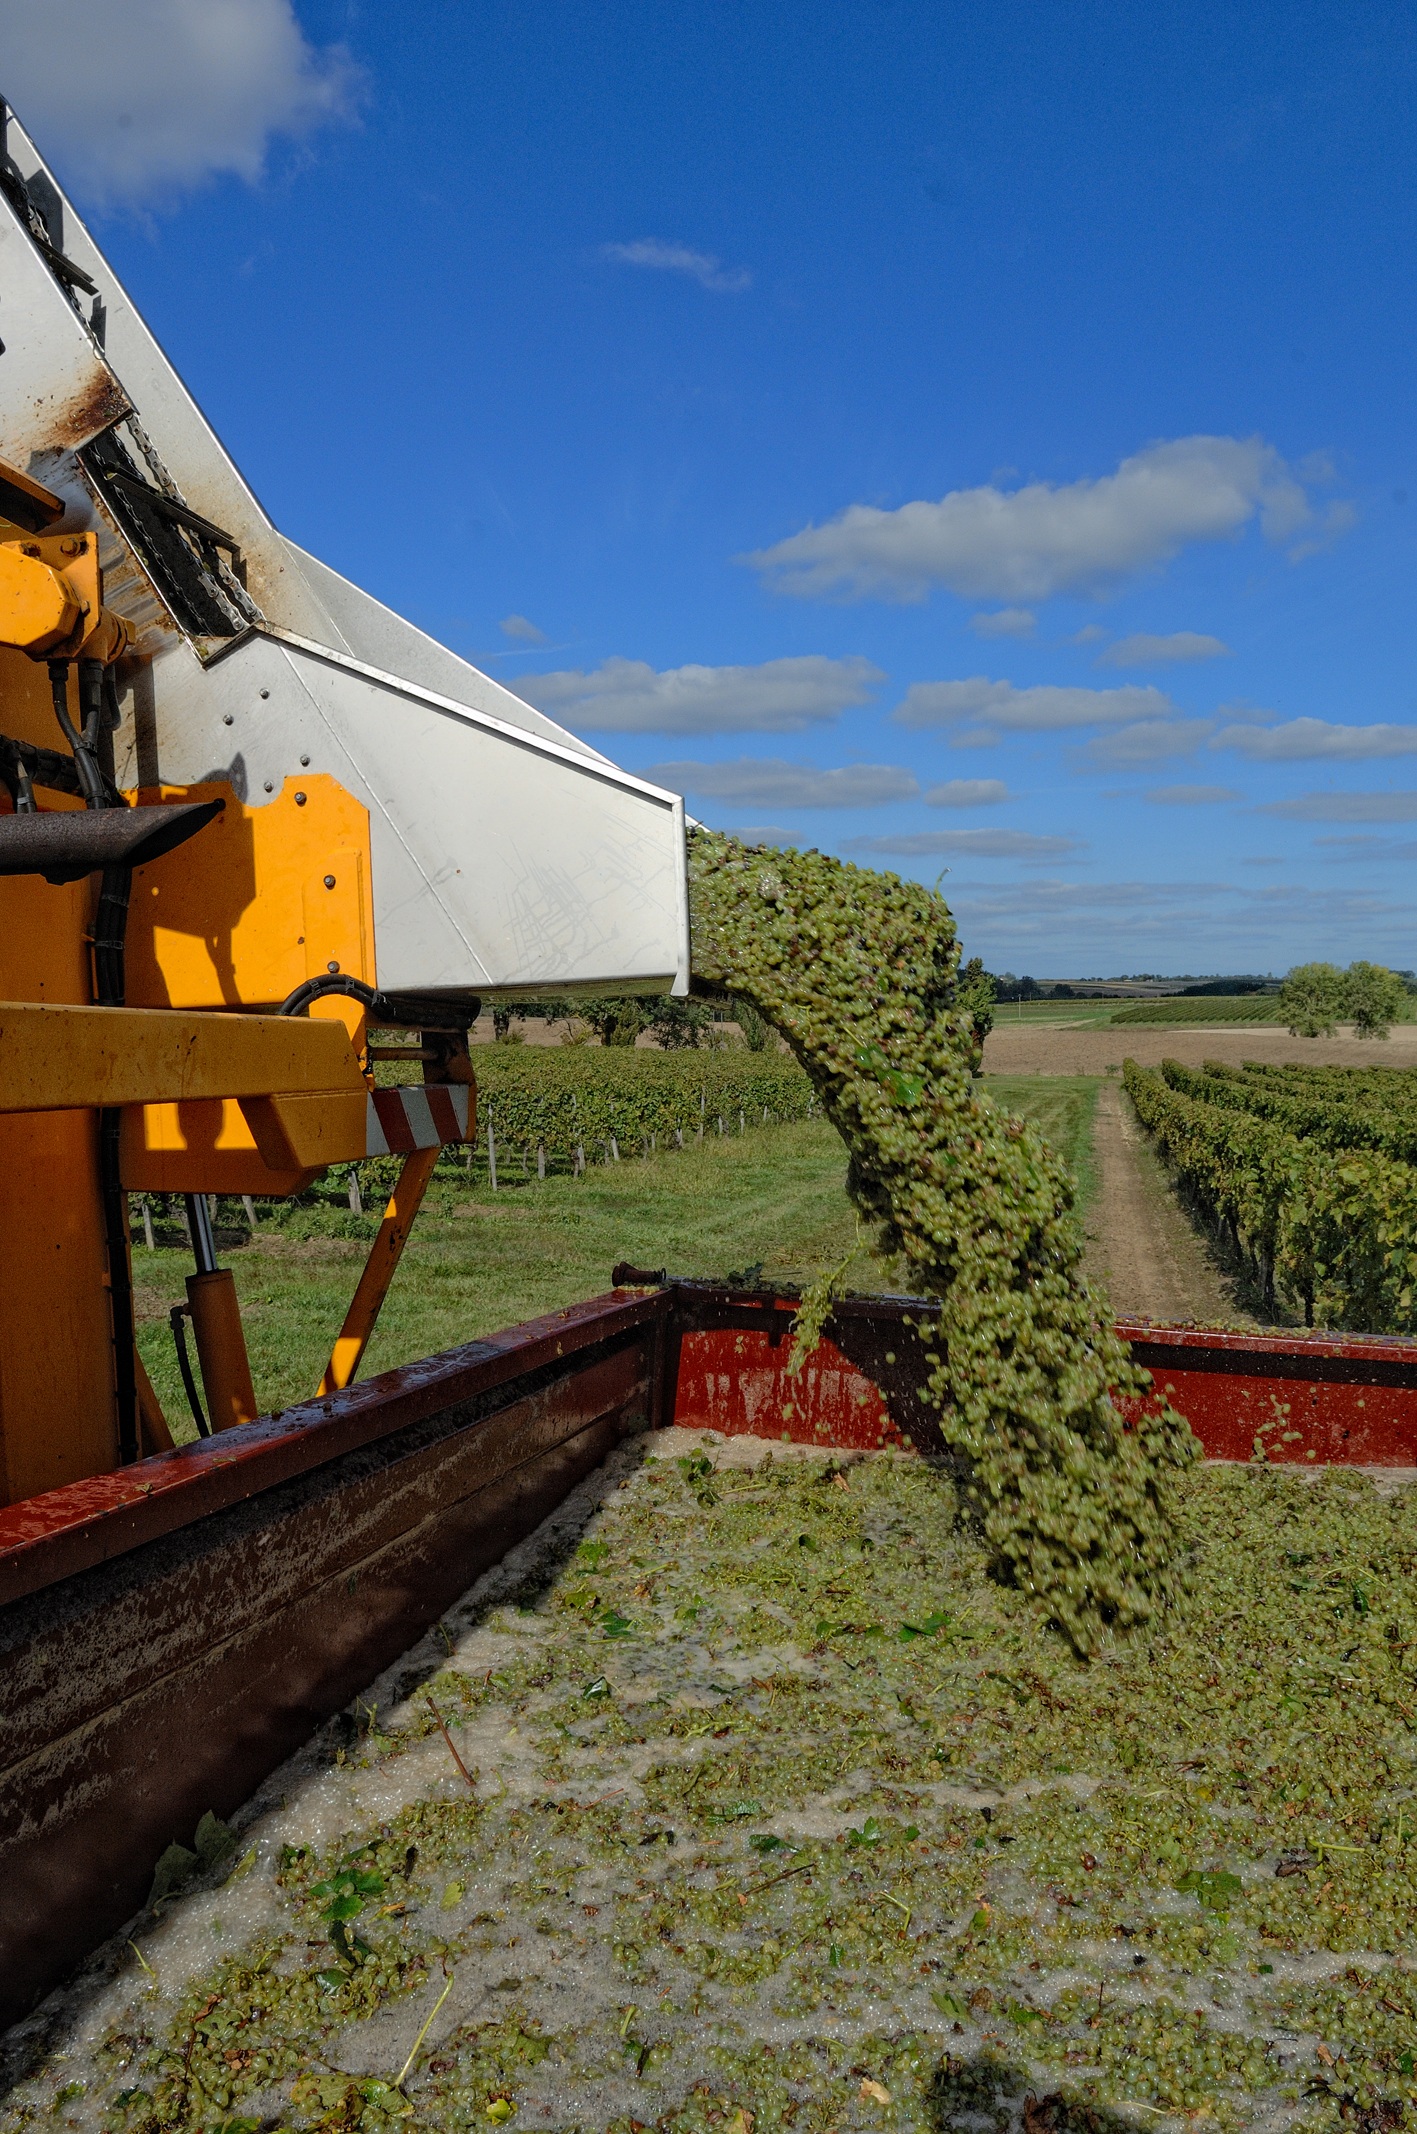
track, wine, tractor, farm, train, transport, rural, harvest, vehicle, agriculture, waterway, vines, viticulture, rail transport, rural area, cognac, agricultural machinery, grape harvesting machine